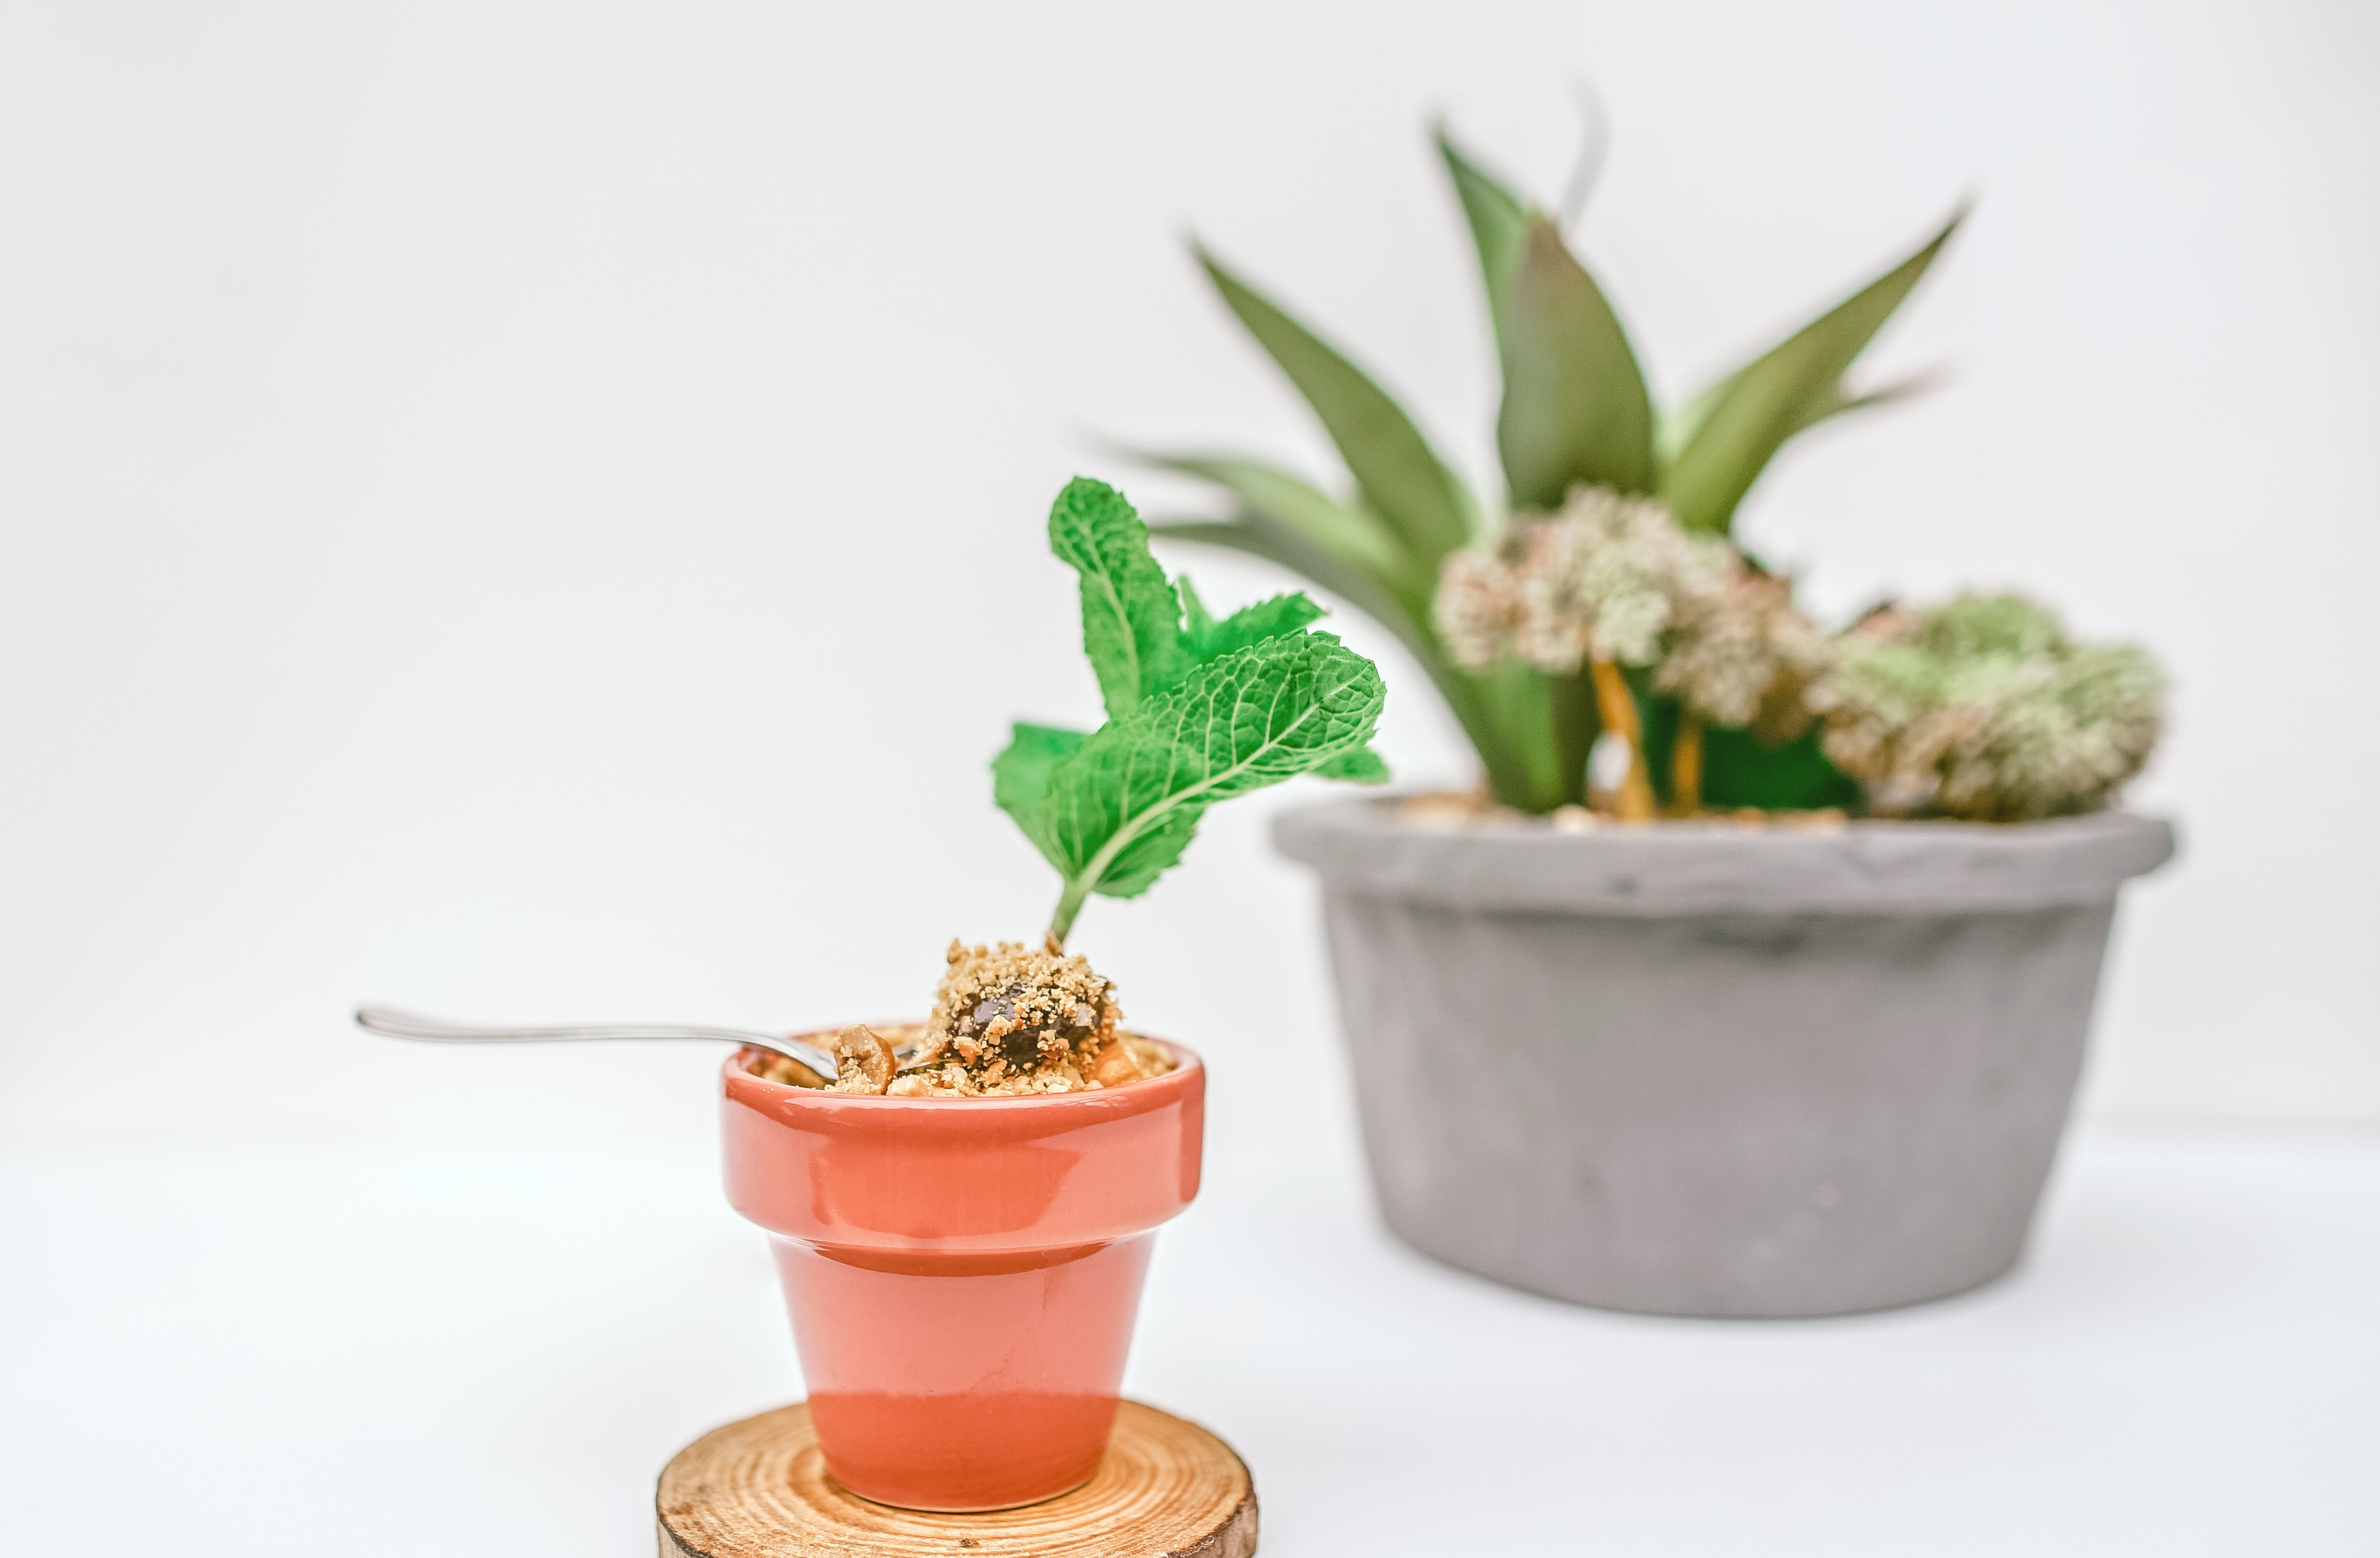
plant, flower, vase, food, herb, produce, houseplant, flowerpot, floristry, flowering plant, land plant